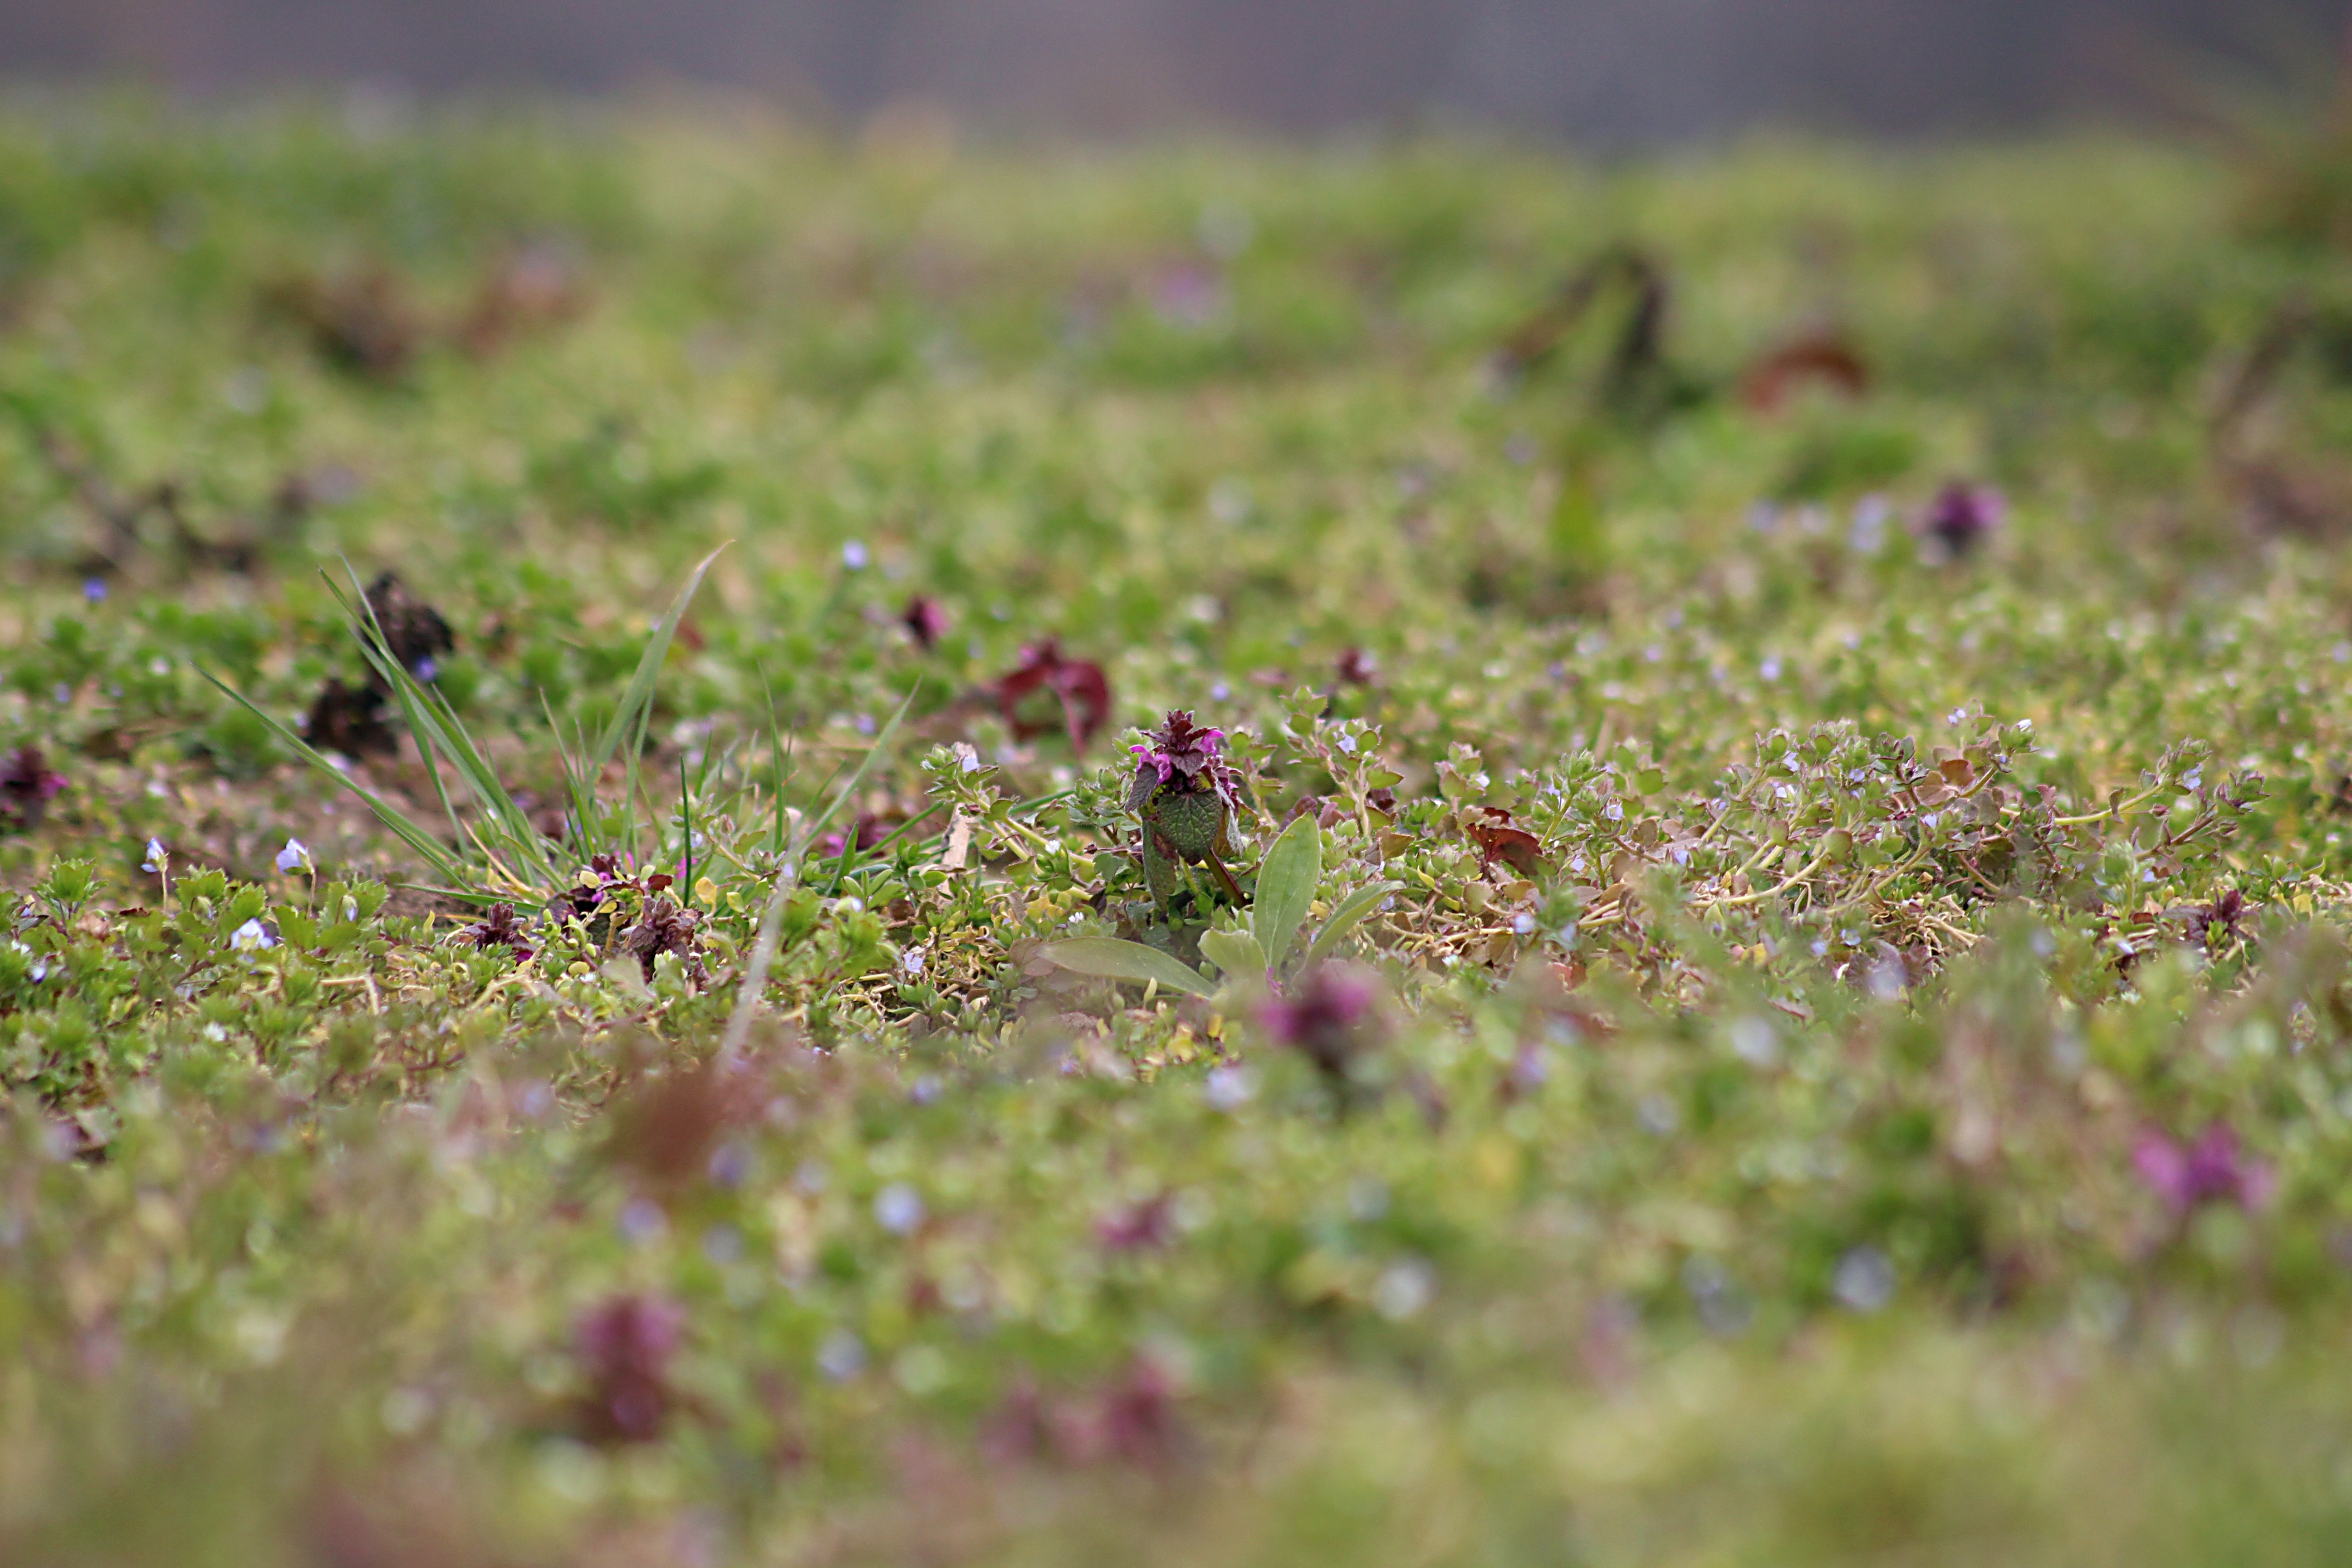
nature, grass, plant, field, lawn, meadow, prairie, leaf, flower, wildlife, green, close, flora, wildflower, grassland, woodland, habitat, tundra, macro photography, natural environment, grass family, land plant